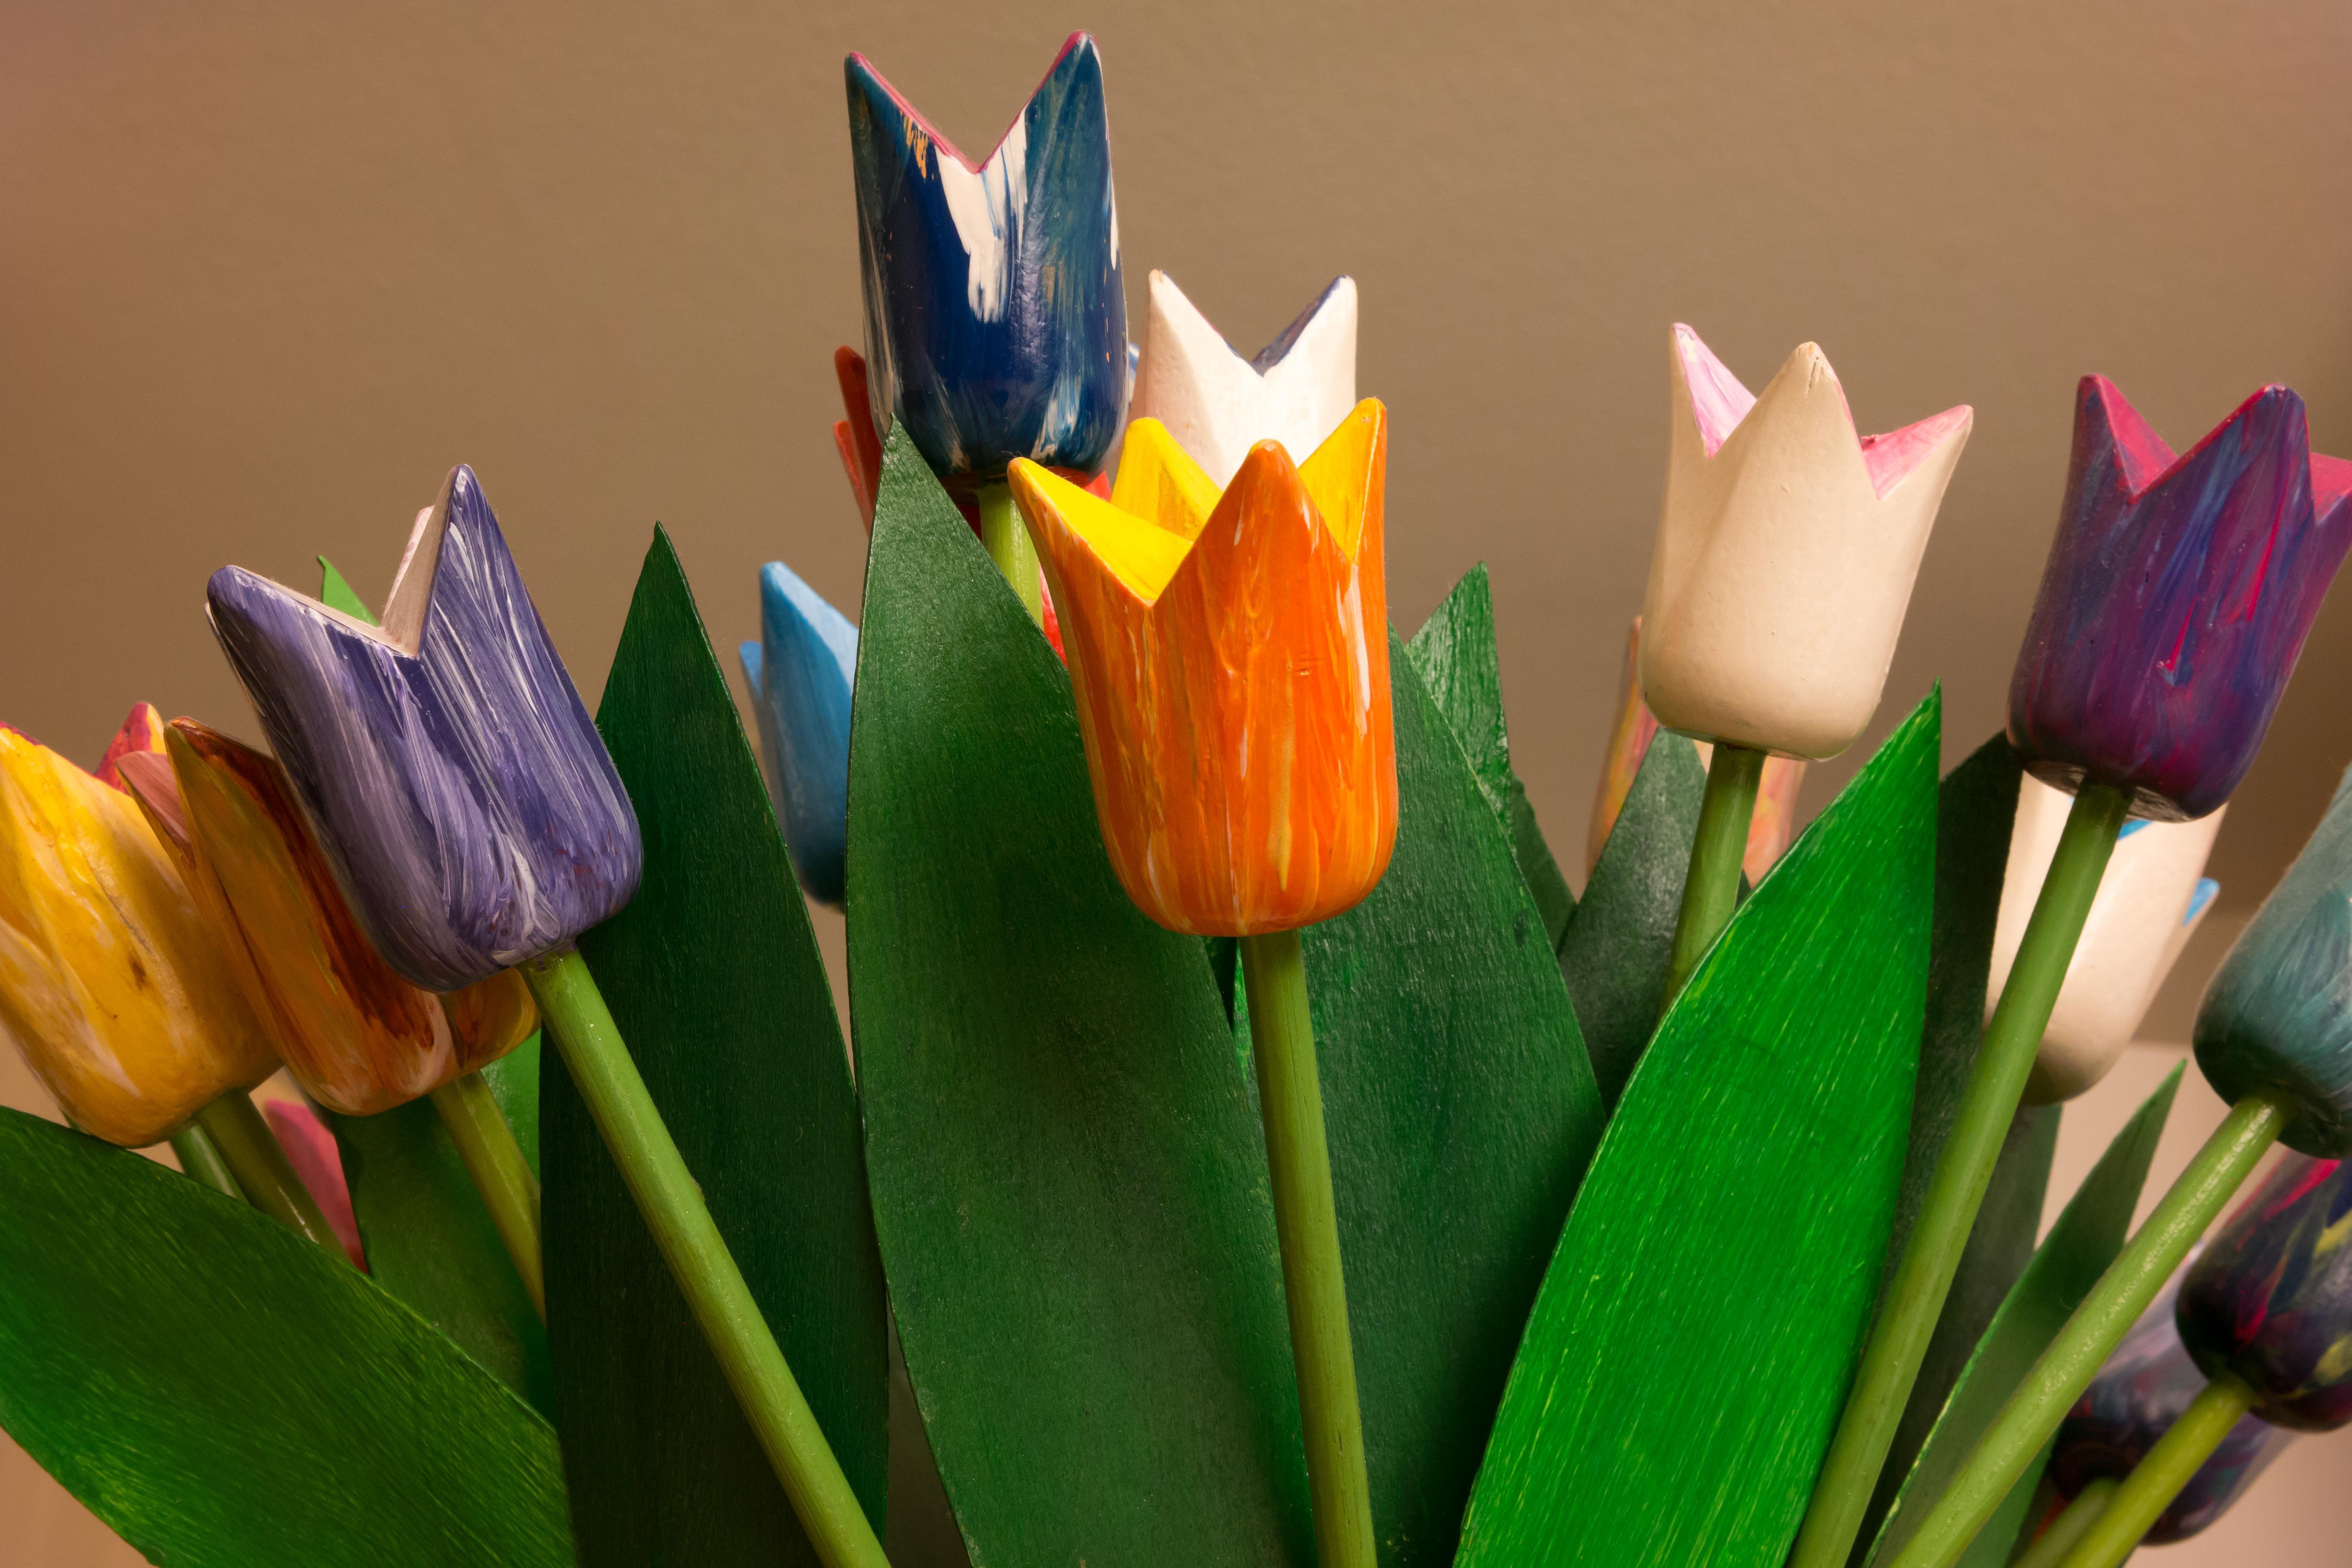
light, plant, wood, flower, petal, tulip, decoration, green, color, botany, colorful, yellow, flora, deco, flowers, tulips, floristry, macro photography, flowering plant, wooden tulips, wooden flowers, plant stem, land plant